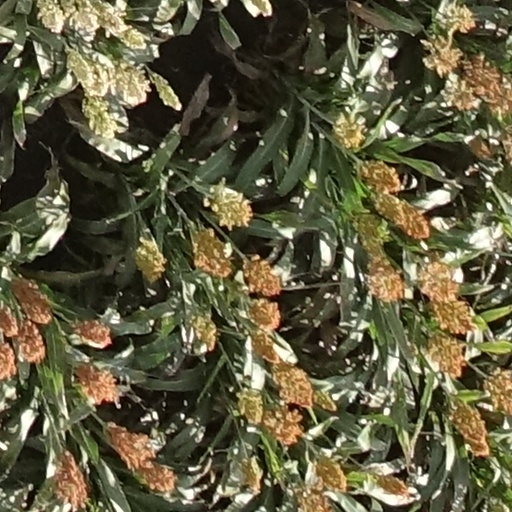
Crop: sorghum